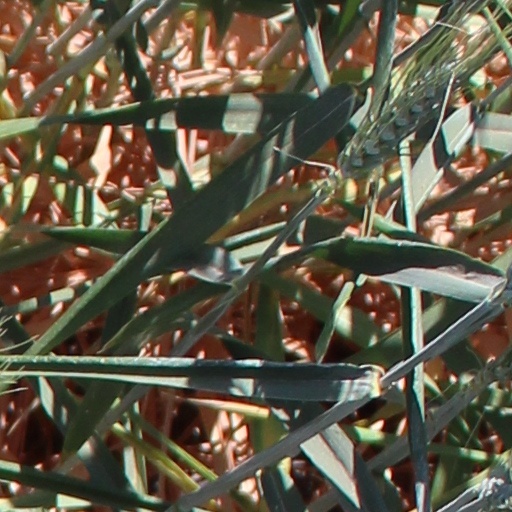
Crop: wheat